Eartham

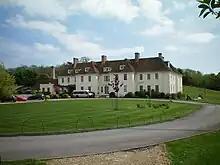
Great Ballard School at Eartham House

Eartham House was established by Thomas Hayley in 1743. Following his death the house became home to his son the poet William Hayley from 1774 to 1800. It was enlarged before he sold it to MP and statesman William Huskisson. The church contains a memorial to Hayley's son Thomas by his friend sculptor John Flaxman. The present building was designed by Sir Edwin Lutyens following the purchase of the house by William Bird in 1905.